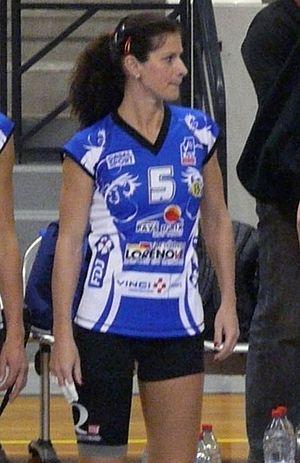
Florentina Nedelcu est une joueuse de volley-ball roumaine née le 26 mars 1976. Elle mesure 1,80 m et joue au poste de réceptionneuse-attaquante. Elle totalise 80 sélections en équipe de Roumanie.